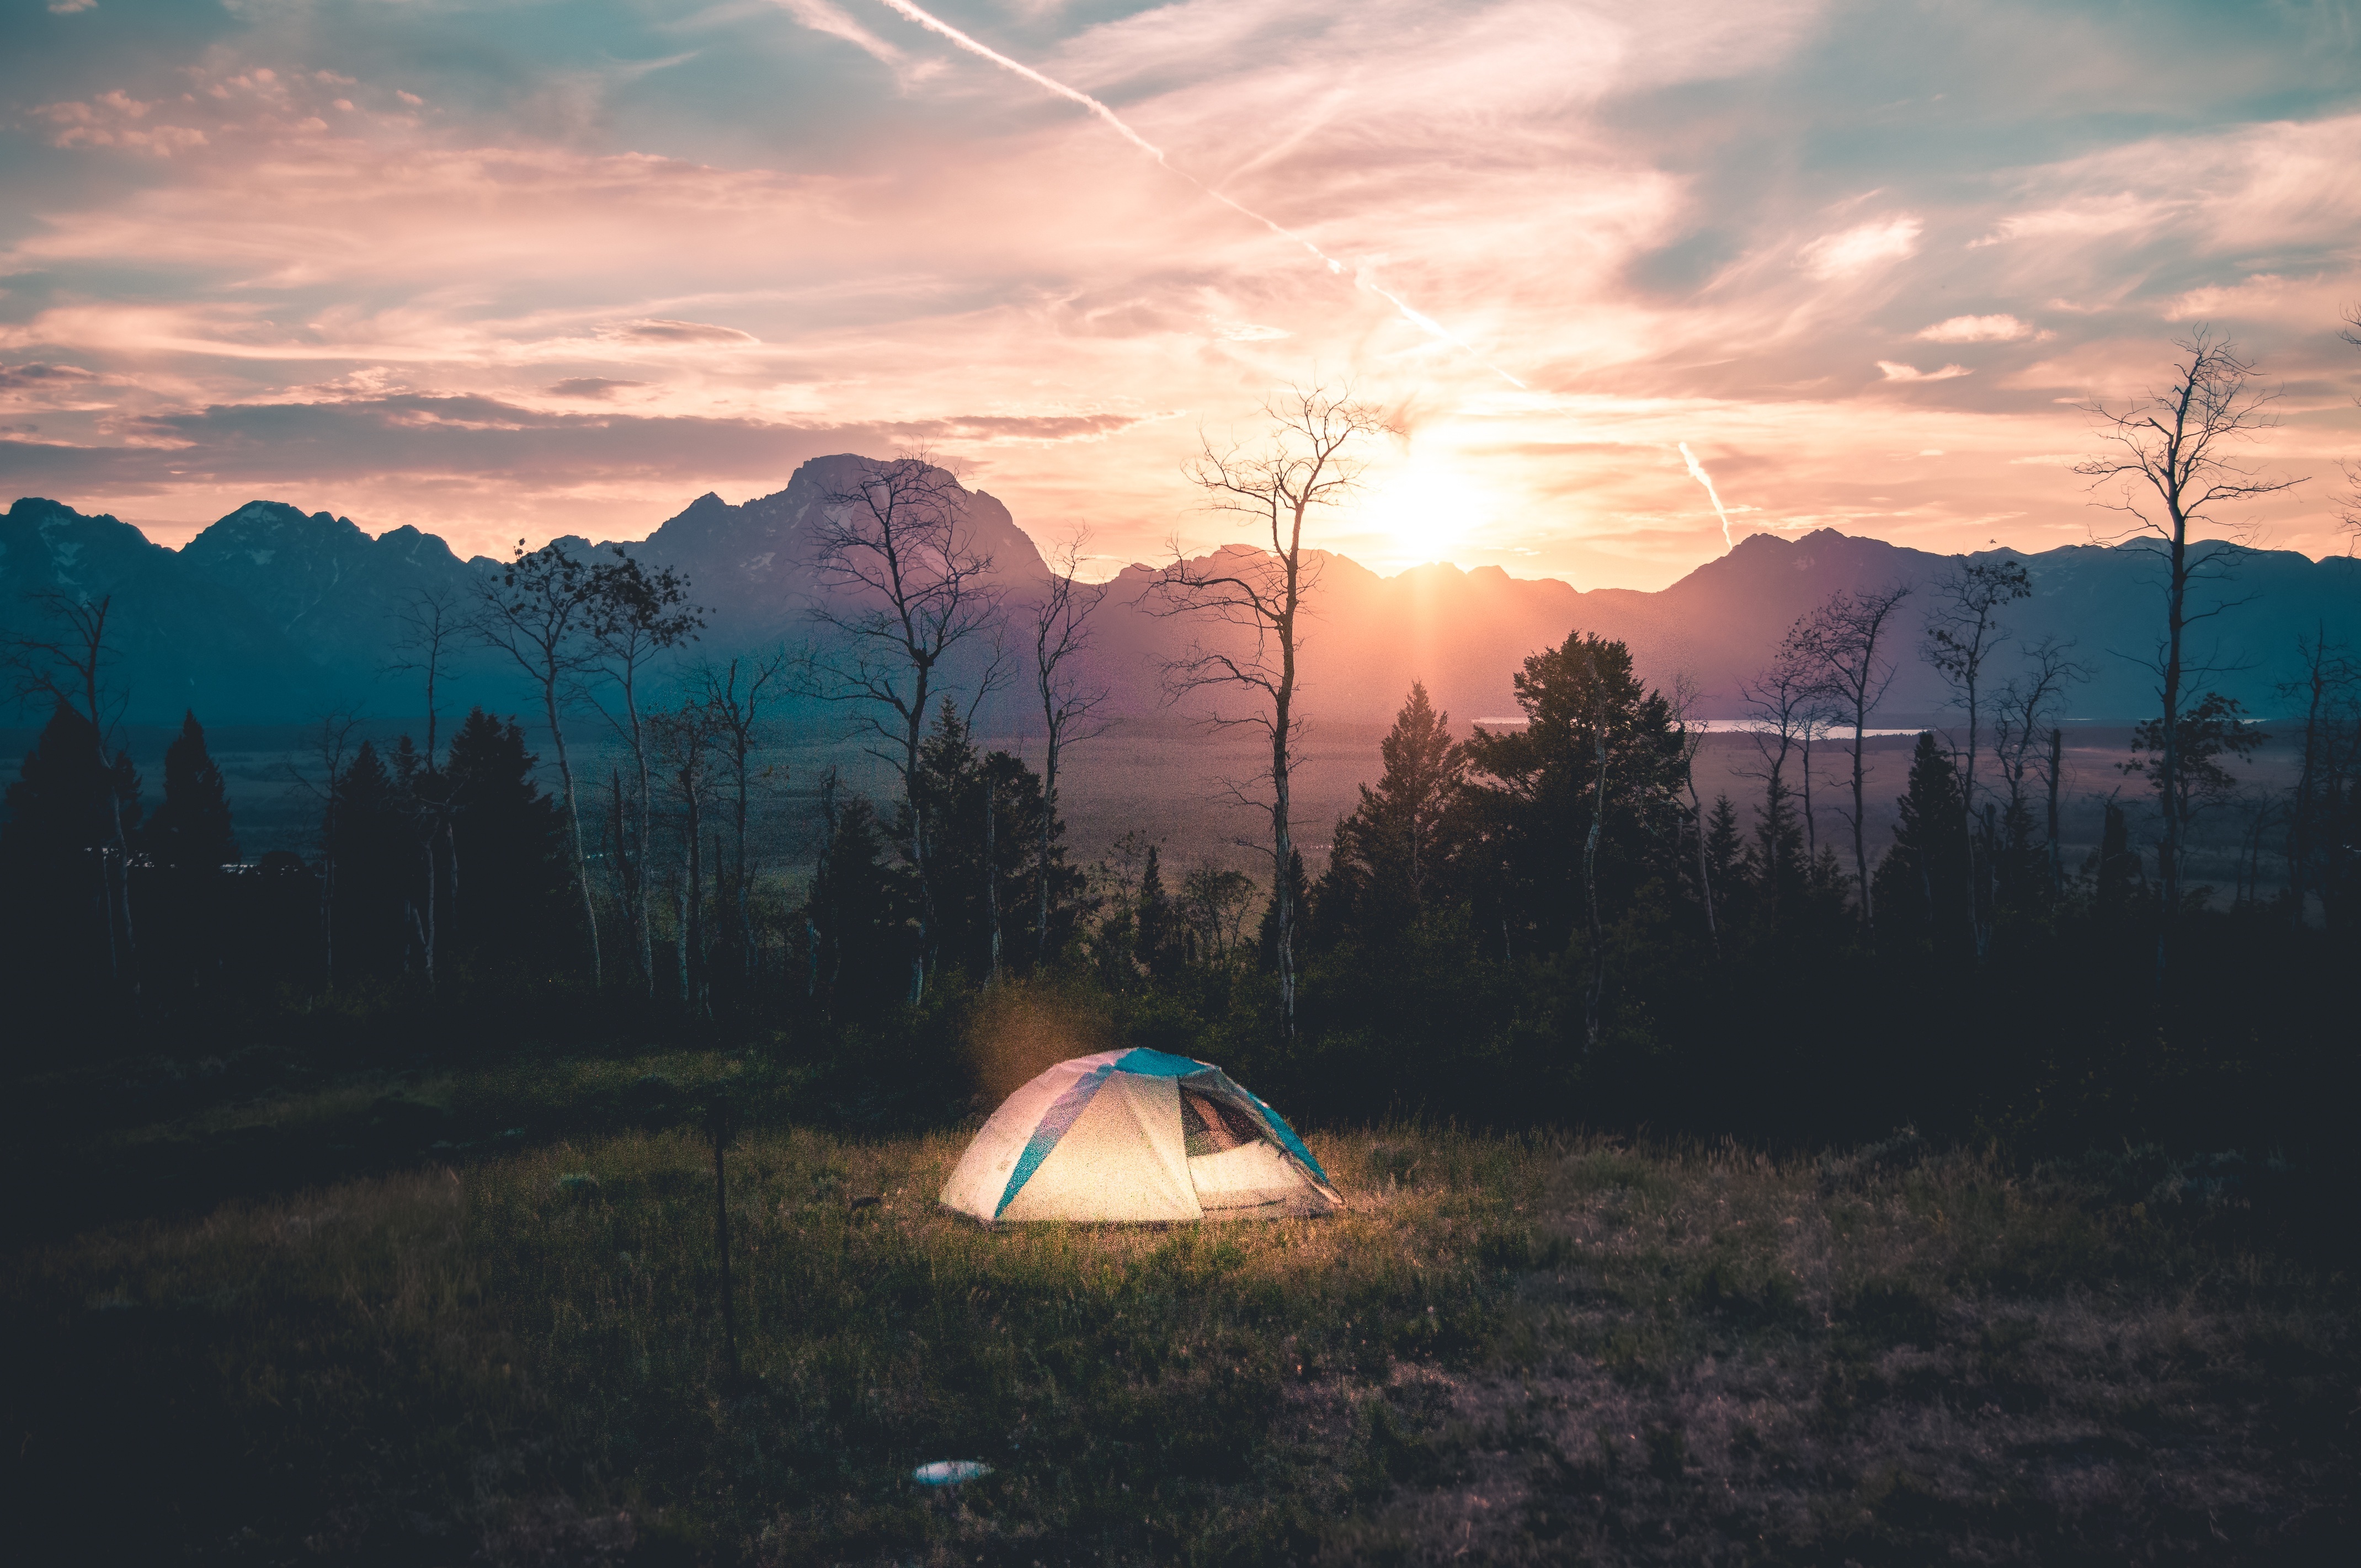
landscape, nature, grass, horizon, mountain, light, cloud, sky, sun, sunrise, sunset, field, sunlight, morning, adventure, dawn, atmosphere, summer, dusk, evening, reflection, camping, tent, trees, outdoors, clouds, mountains, atmospheric phenomenon